Emerson Park railway station

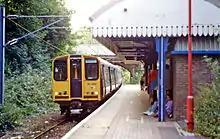

The station consists of a side platform located to the north of the single track. Access to the street is provided by a ramp. The station is of basic design and has no buildings other than a canopy covering part of the platform. The Havering Council local register of historic interest describes the building as "Canopy over single platform. Simple iron ‘H’ posts holding up a steel frame, with corrugated sheeting forming a curved roof. Timber valances edging roofline." There are Oyster card validators and a ticket vending machine. Digital display boards and voice announcements provide departure information.